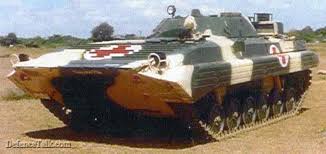
Label: BMP